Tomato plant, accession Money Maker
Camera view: bottom (45 deg); turntable rotation: 60 degrees
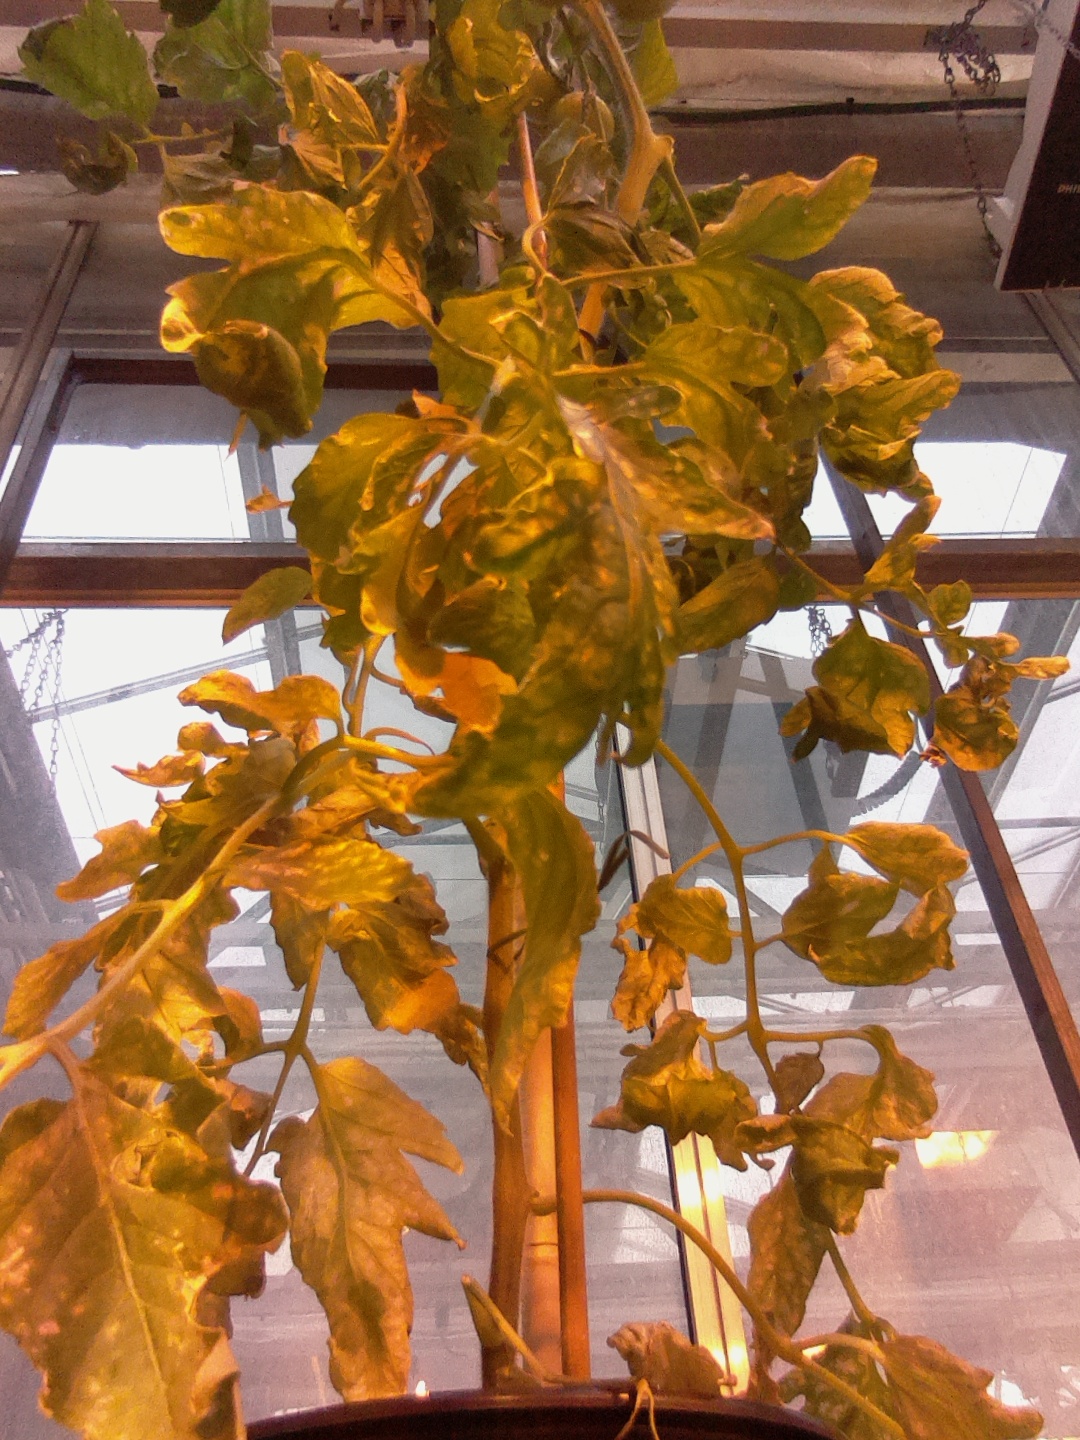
BBCH growth stage 79: 90% -100% of final fruit size